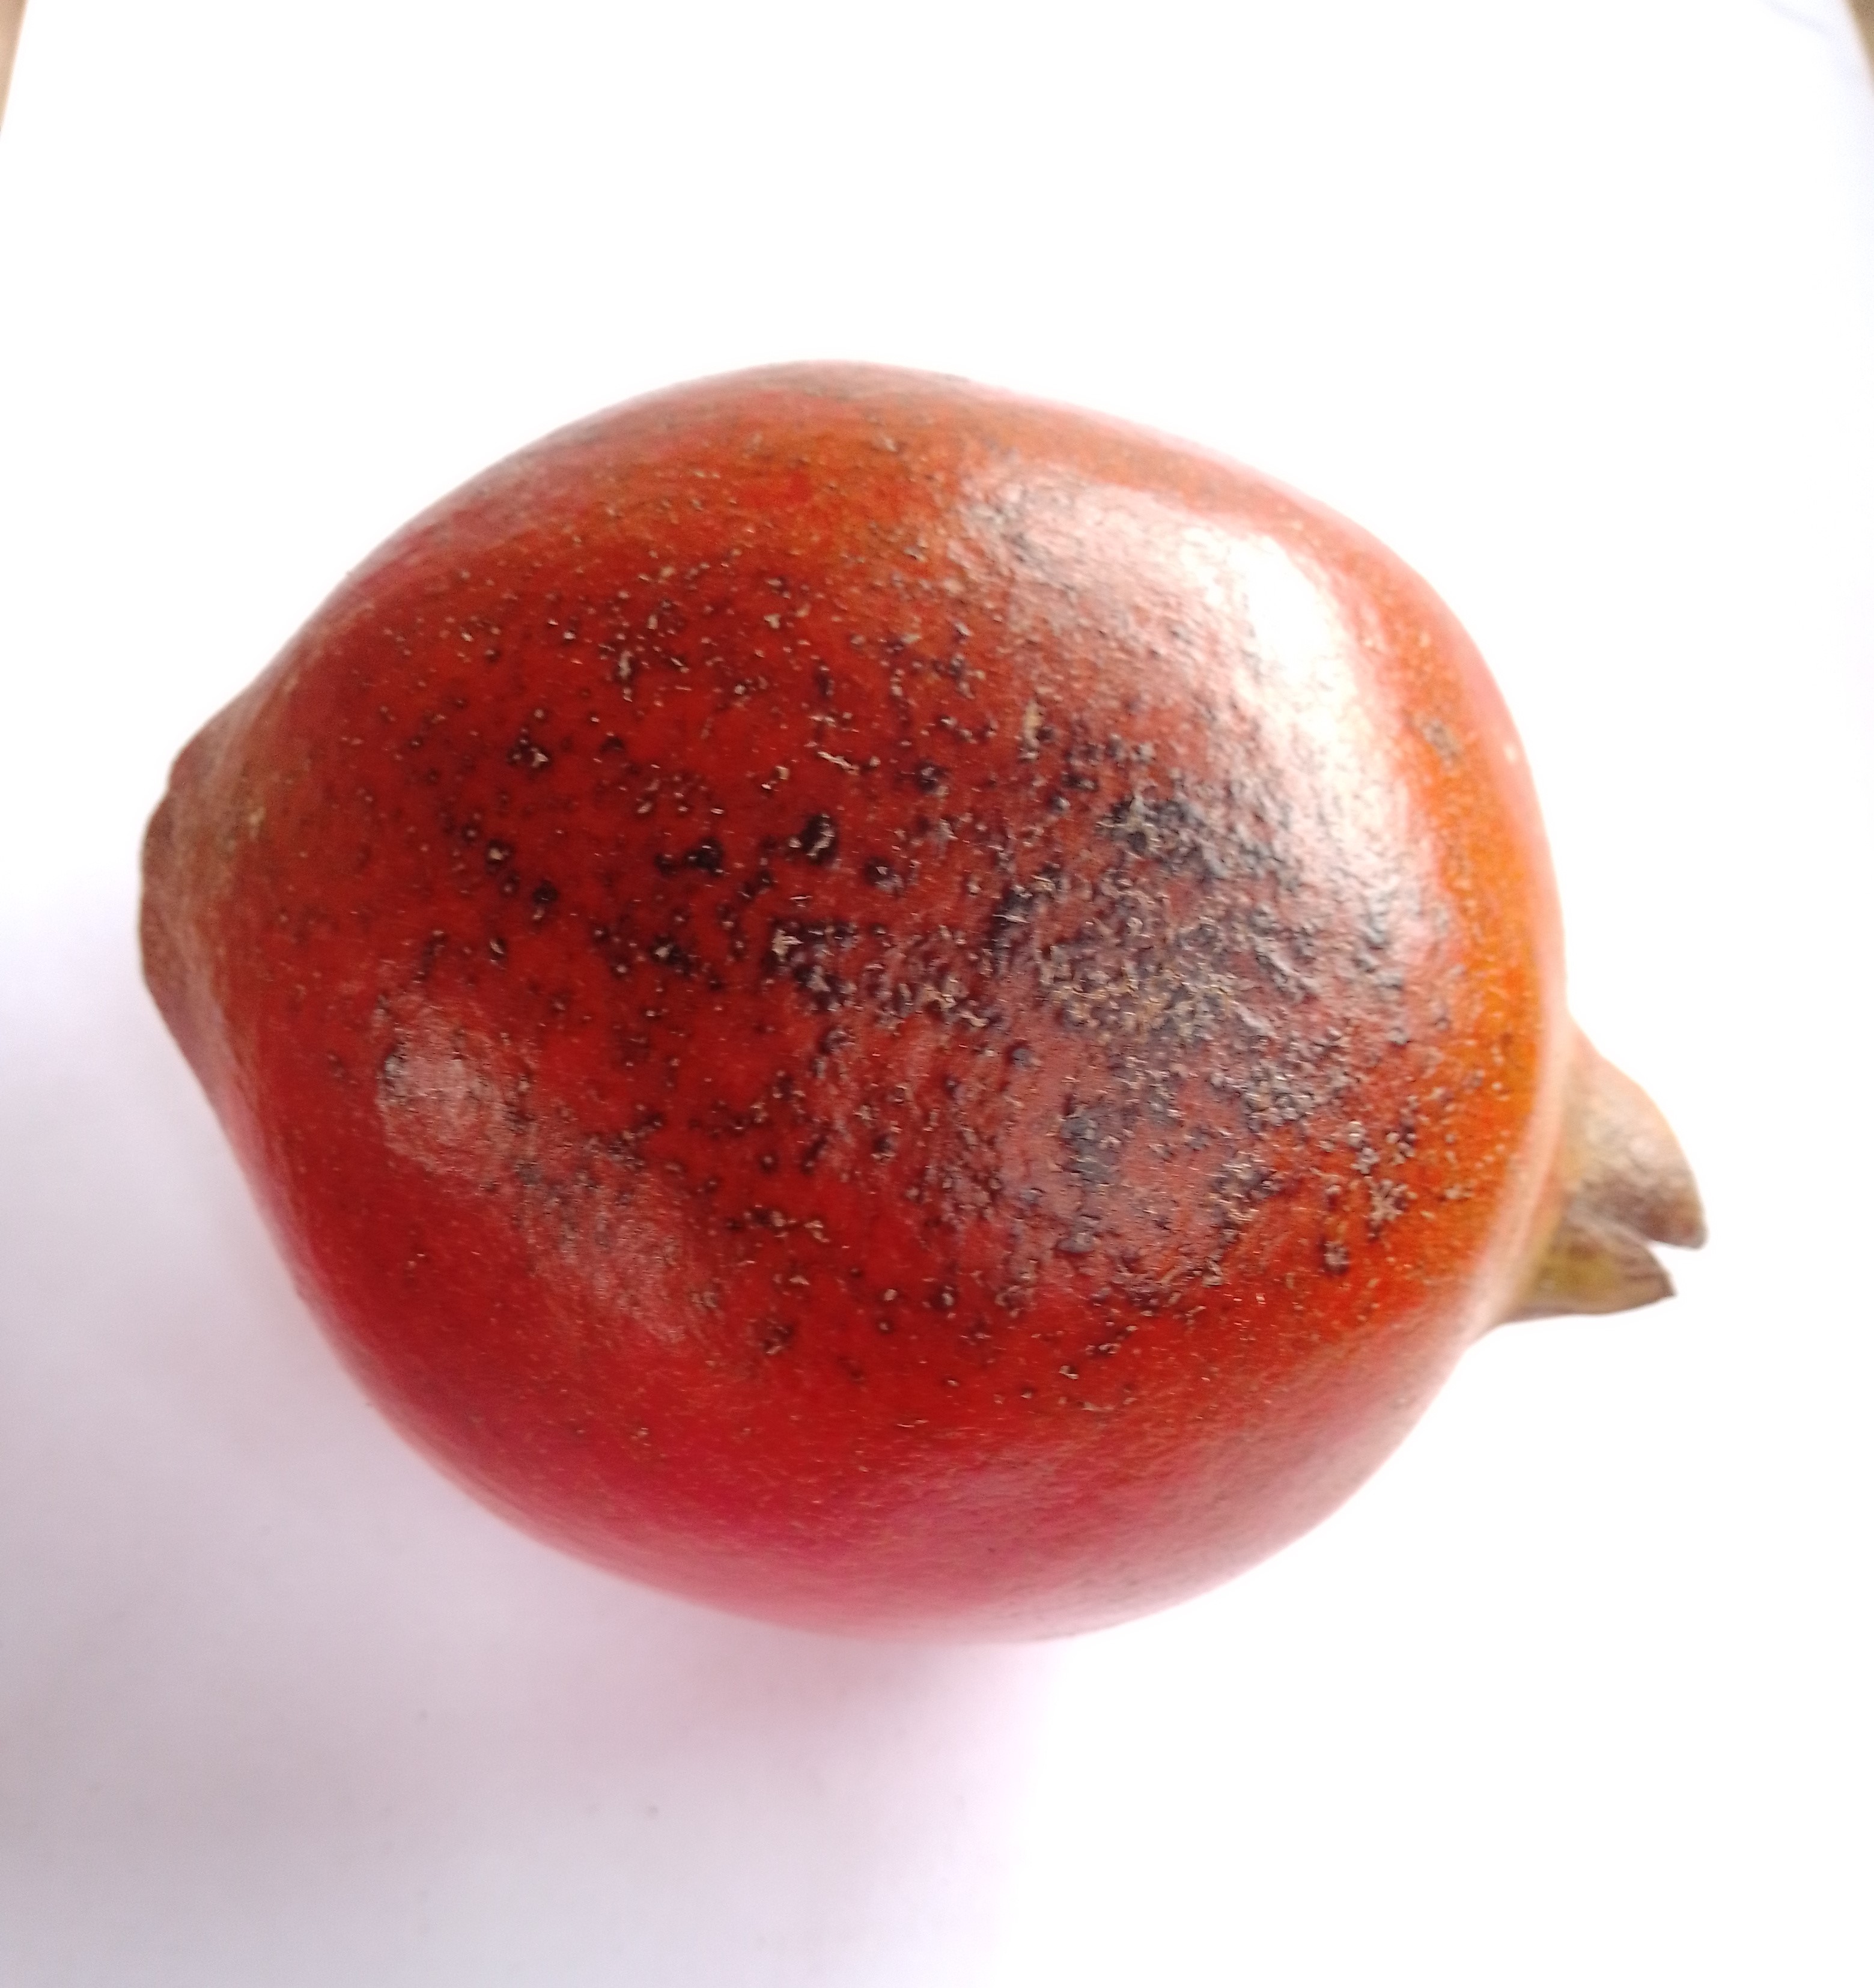
Fruit: pomegranate
Condition: rotten